Brisbane Water National Park

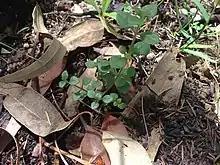
Somersby mintbush

Brisbane Water National Park is described as a ‘living space’ for plant and animal communities in the National Parks Plan of Management. The park is a sanctuary for plant and animal communities to adapt and migrate in the face of climate change. The size and shape of the park should allow adjustment in the Northwest and South for biological adjustment. The park is a system of reserves protecting the states significant waterways of the lower Hawkesbury River, Broken Bay and Brisbane Water. The park also protects a range of Aboriginal sites and extends the representation of rock art from the Sydney Basin in the National Park systems. The geology is mainly in the Hawksbury series of cross bedded quarts sandstone, conglomerates, and grey and red shales.